Dragan Gasevic

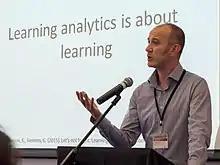
Gasevic ICDE Presidents' Summit

Dragan Gašević is Professor of Learning Analytics at Monash University. He is a researcher in learning analytics and co-developed several software systems such as P3, , LOCO-Analyst, OnTask, OVAL, and ProSolo. He is recognized as Australia's field leader in educational technologies.